Northern Borders

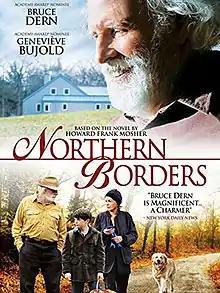
Film poster

Northern Borders is a 2013 American drama film written and directed by Jay Craven, and based on Howard Frank Mosher's novel of the same name. It stars Bruce Dern, Geneviève Bujold and Seamus Davey-Fitzpatrick.